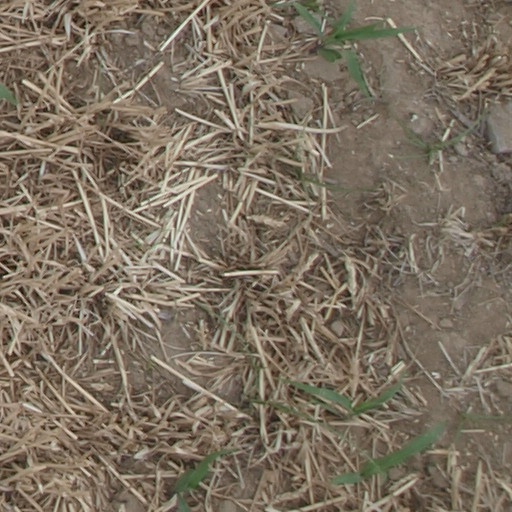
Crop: maize; corn